Brun Fourca

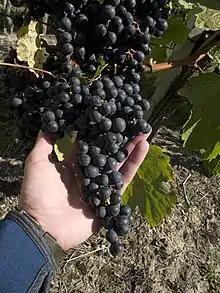
Brun Fourca has been historically confused with Pinot noir "(pictured)".

Brun Fourca grapes destined for AOC wine production must be harvested to a yield no greater than 40 hl/ha with the finished wine attaining a minimum alcohol level of at least 11%. In addition to Cinsault, Grenache and Mourvedre which must make up the majority of the wine, Brun Fourca can also be blended with Carignan, Castet, Manosquin, Muscat noir and Cabernet Sauvignon.